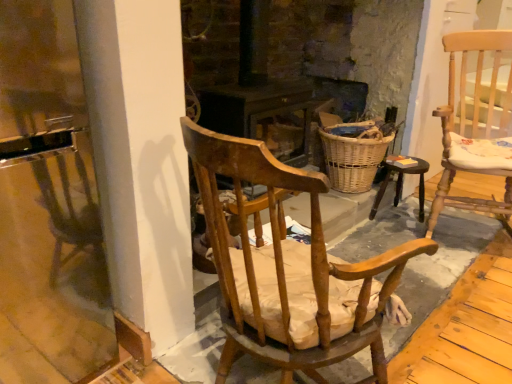
Question: Locate woven wicker basket at center in the image.
Answer: [(0.689, 0.401)]